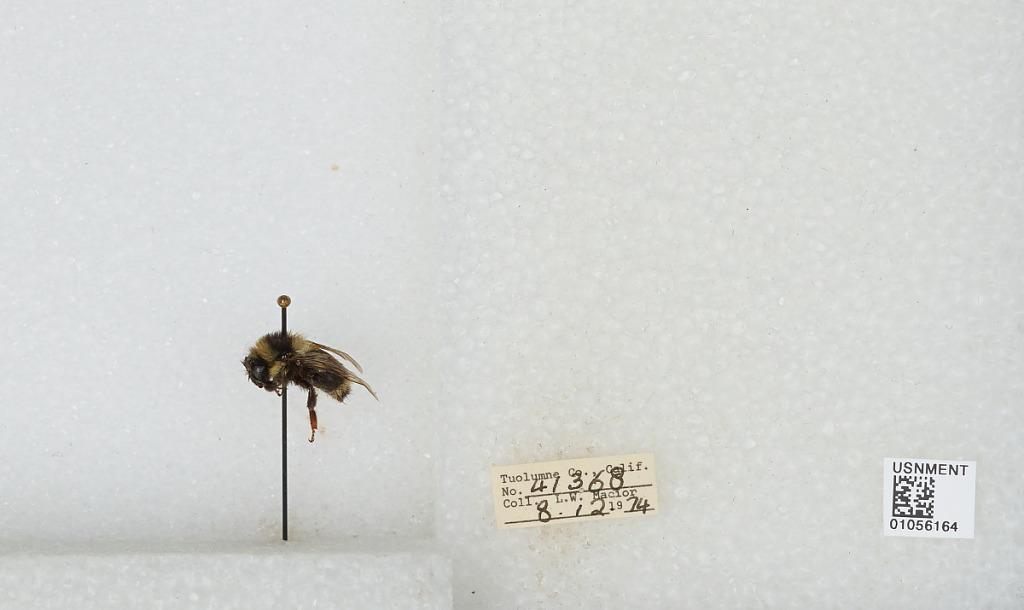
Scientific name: Bombus bifarius nearcticus
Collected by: L. Macior
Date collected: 1974-8-12
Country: United States
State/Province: California
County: Tuolumne
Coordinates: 38.02, -119.93